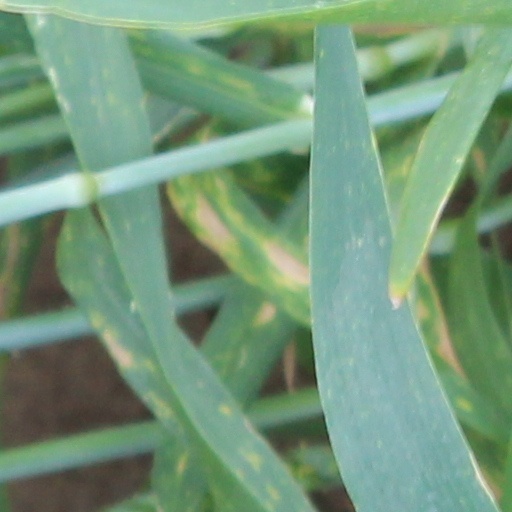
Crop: wheat